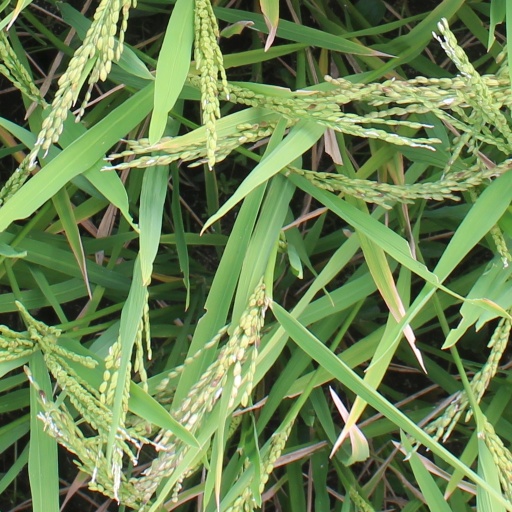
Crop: rice